Bohdan Beniuk

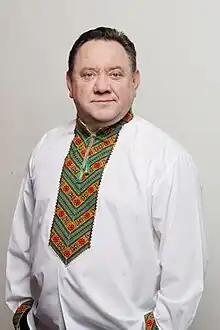
Beniuk in 2015

Bohdan Mykhailovych Beniuk (born 26 May 1957) is a Ukrainian film and theatre actor and politician who served as a People's Deputy of Ukraine from 2012 to 2014. People's Artist of Ukraine (1996). Along with Anatoliy Khostikoiev, he is a creator of the Theatrical company Beniuk and Khostikoiev.